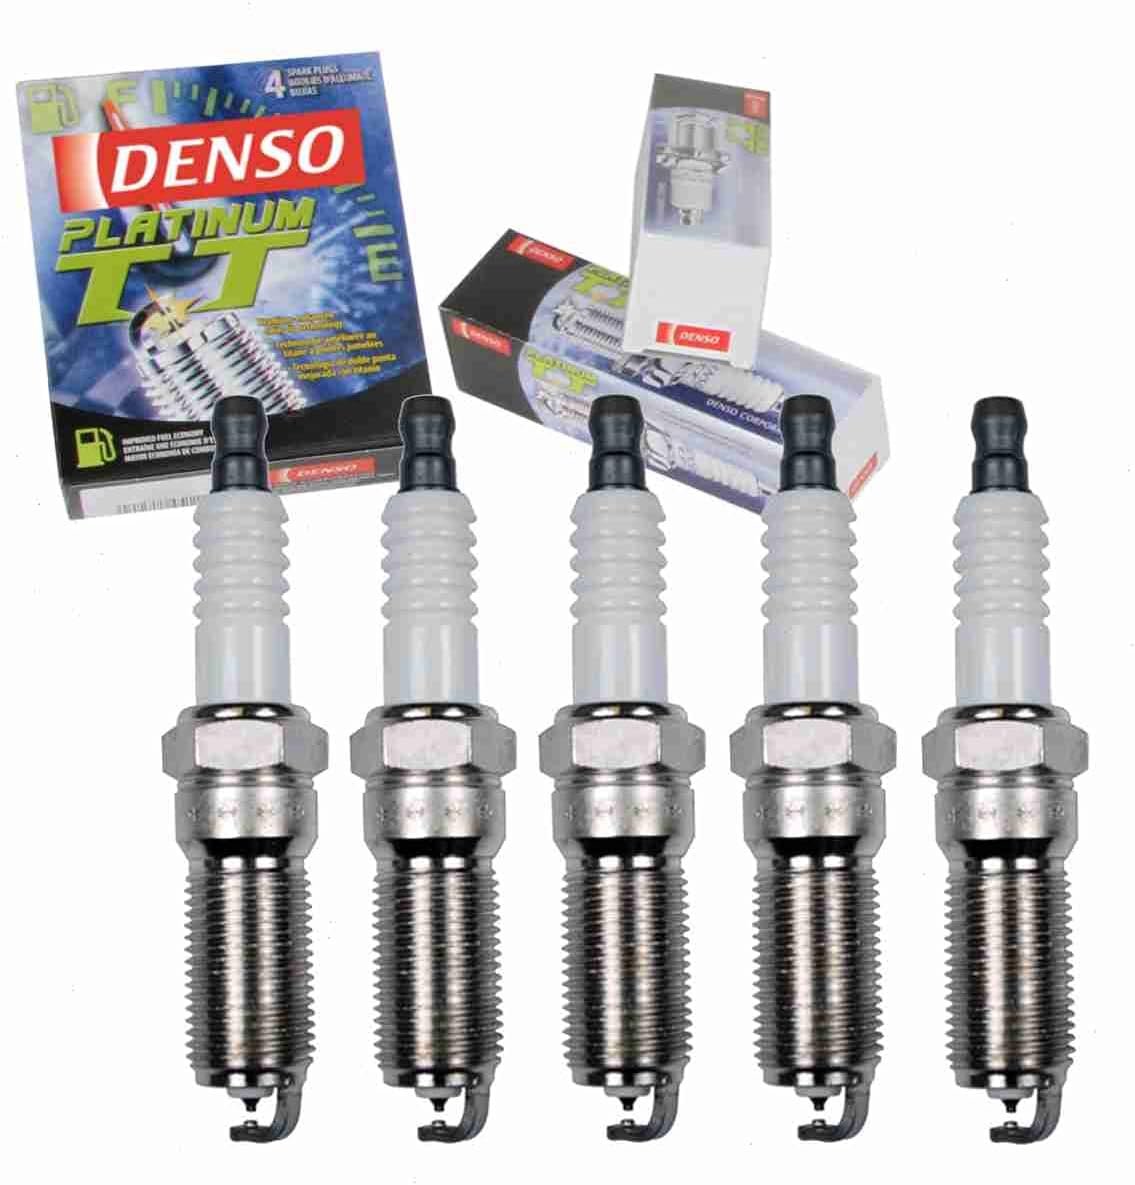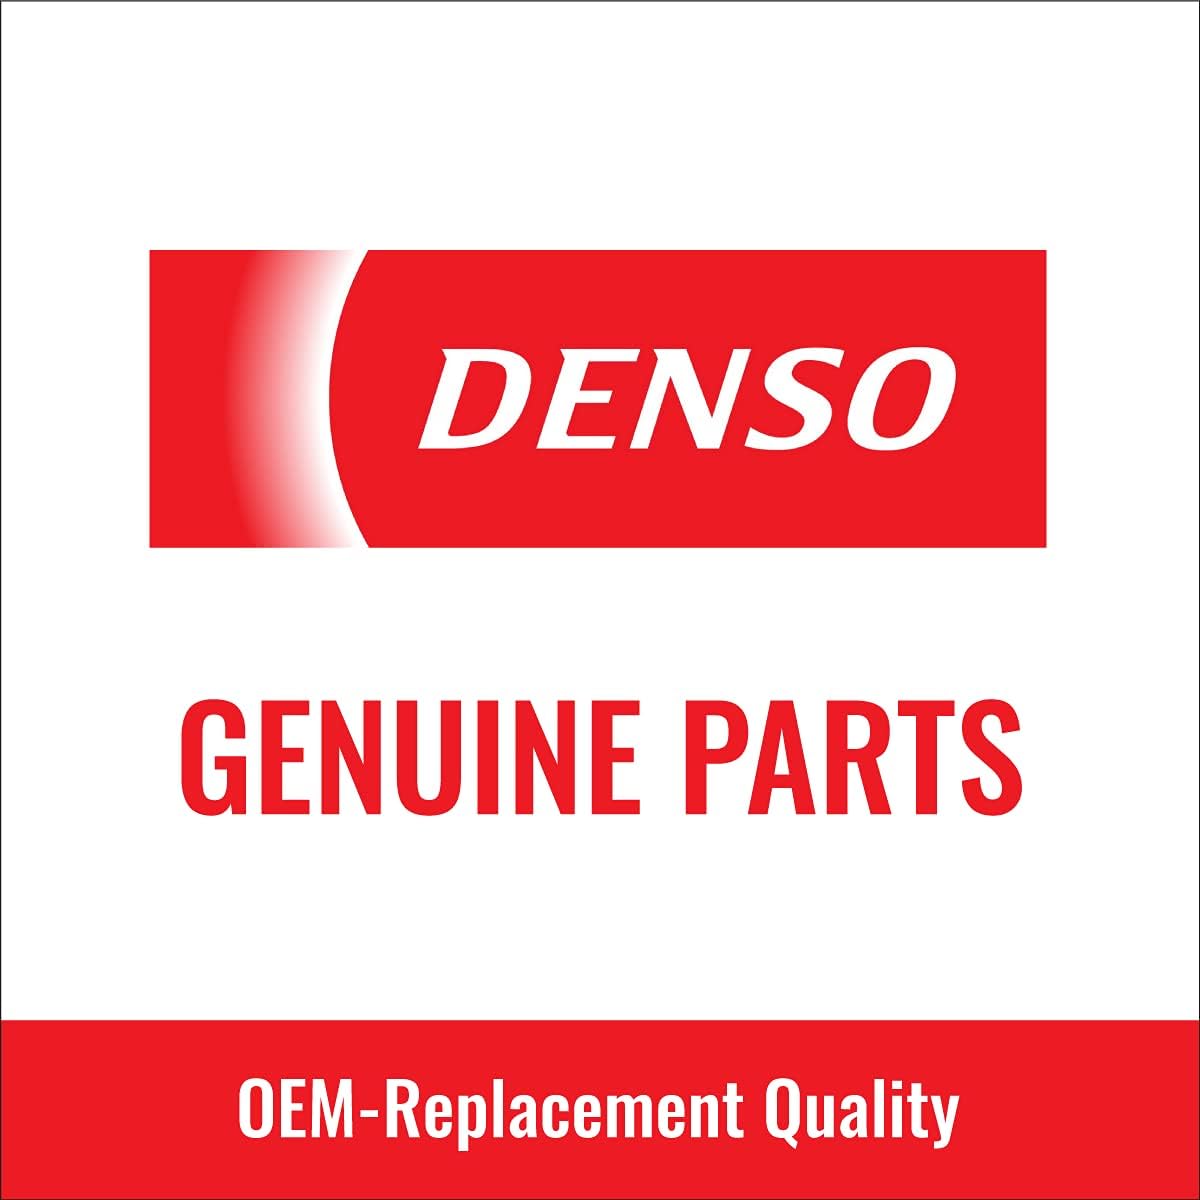
5 pc DENSO Platinum TT Spark Plugs compatible with Hummer H3 3.5L 3.7L L5 2006-2010
Category: Automotive
This part fits the following vehicles:Compatible with Hummer H3 2006 - 3.5L L5;Gap 0.040;Platinum Tt - Twin-Tip Technology Design With Platinum Center Electrode And Titanium Enhanced Ground StrapCompatible with Hummer H3 2007 - 3.7L L5;Gap 0.040;Platinum Tt - Twin-Tip Technology Design With Platinum Center Electrode And Titanium Enhanced Ground StrapCompatible with Hummer H3 2008 - 3.7L L5;Gap 0.040;Platinum Tt - Twin-Tip Technology Design With Platinum Center Electrode And Titanium Enhanced Ground StrapCompatible with Hummer H3 2009 - 3.7L L5;Gap 0.040;Platinum Tt - Twin-Tip Technology Design With Platinum Center Electrode And Titanium Enhanced Ground StrapCompatible with Hummer H3 2010 - 3.7L L5;Gap 0.040;Platinum Tt - Twin-Tip Technology Design With Platinum Center Electrode And Titanium Enhanced Ground Strap
Features: This 5 pack DENSO Platinum TT Spark Plug is compatible with Hummer H3 2010, 2009, 2008, 2007, 2006 3.5L 3.7L L5 | Genuine DENSO Parts